Chin-Lung Hu

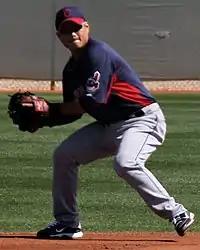
Hu fielding for the Cleveland Indians in 2012 spring training

After playing for the Adelaide Bite of the Australian Baseball League and starting shortstop for the World All-Stars at the 2011 Australian Baseball League All-Star Game, Hu signed a minor league contract with the Cleveland Indians in January, 2012. He was released on March 28, 2012, and signed to a minor league deal with the Philadelphia Phillies, however his contract was voided the next day after he failed a physical. He then signed with the Southern Maryland Blue Crabs for the 2012 season. In 50 games for the Blue Crabs, Hu slashed .296/.351/.402 with two home runs and 19 RBI.